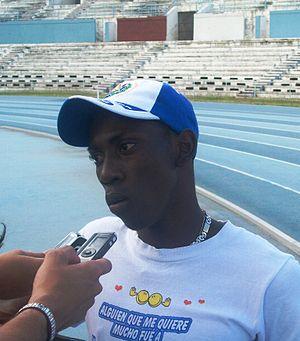
Pedro Pablo Pichardo est un athlète cubain naturalisé portugais en 2017, spécialiste du triple saut.